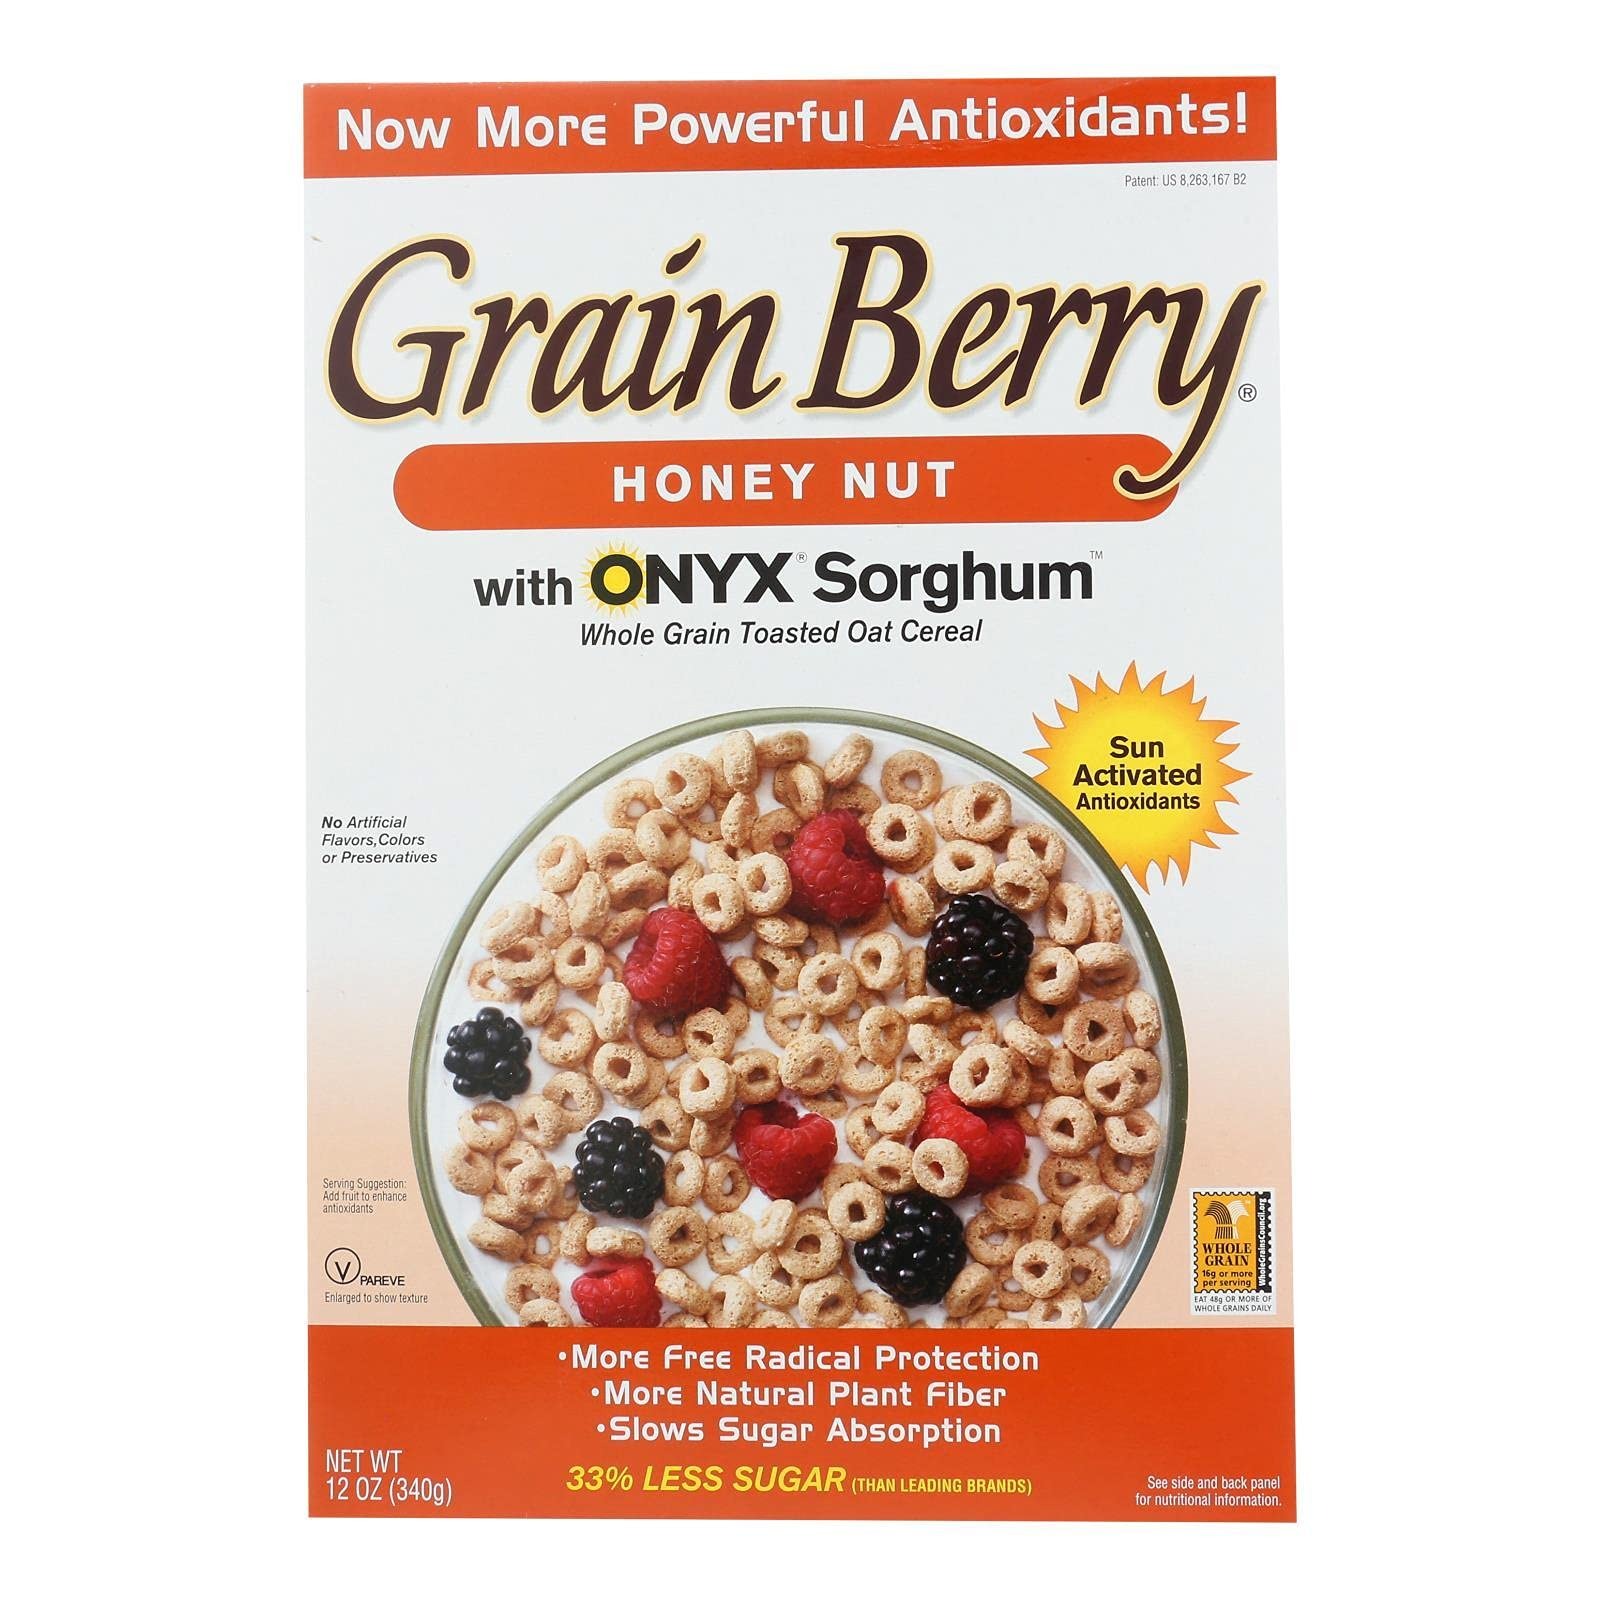
Item Name: Grain Berry Cereal, HONEY NUT OATS, (The Silver Palate), 12 OZ (Pack of 6)6
Value: 72.0
Unit: Ounce

Price: 13.99